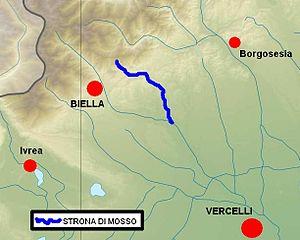
La Strona di Mosso est un torrent du Piémont, affluent du Cervo en rive gauche. Son lit se développe entièrement dans la province de Biella.